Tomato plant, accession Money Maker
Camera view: horizontal (90 deg, fisheye); turntable rotation: 60 degrees
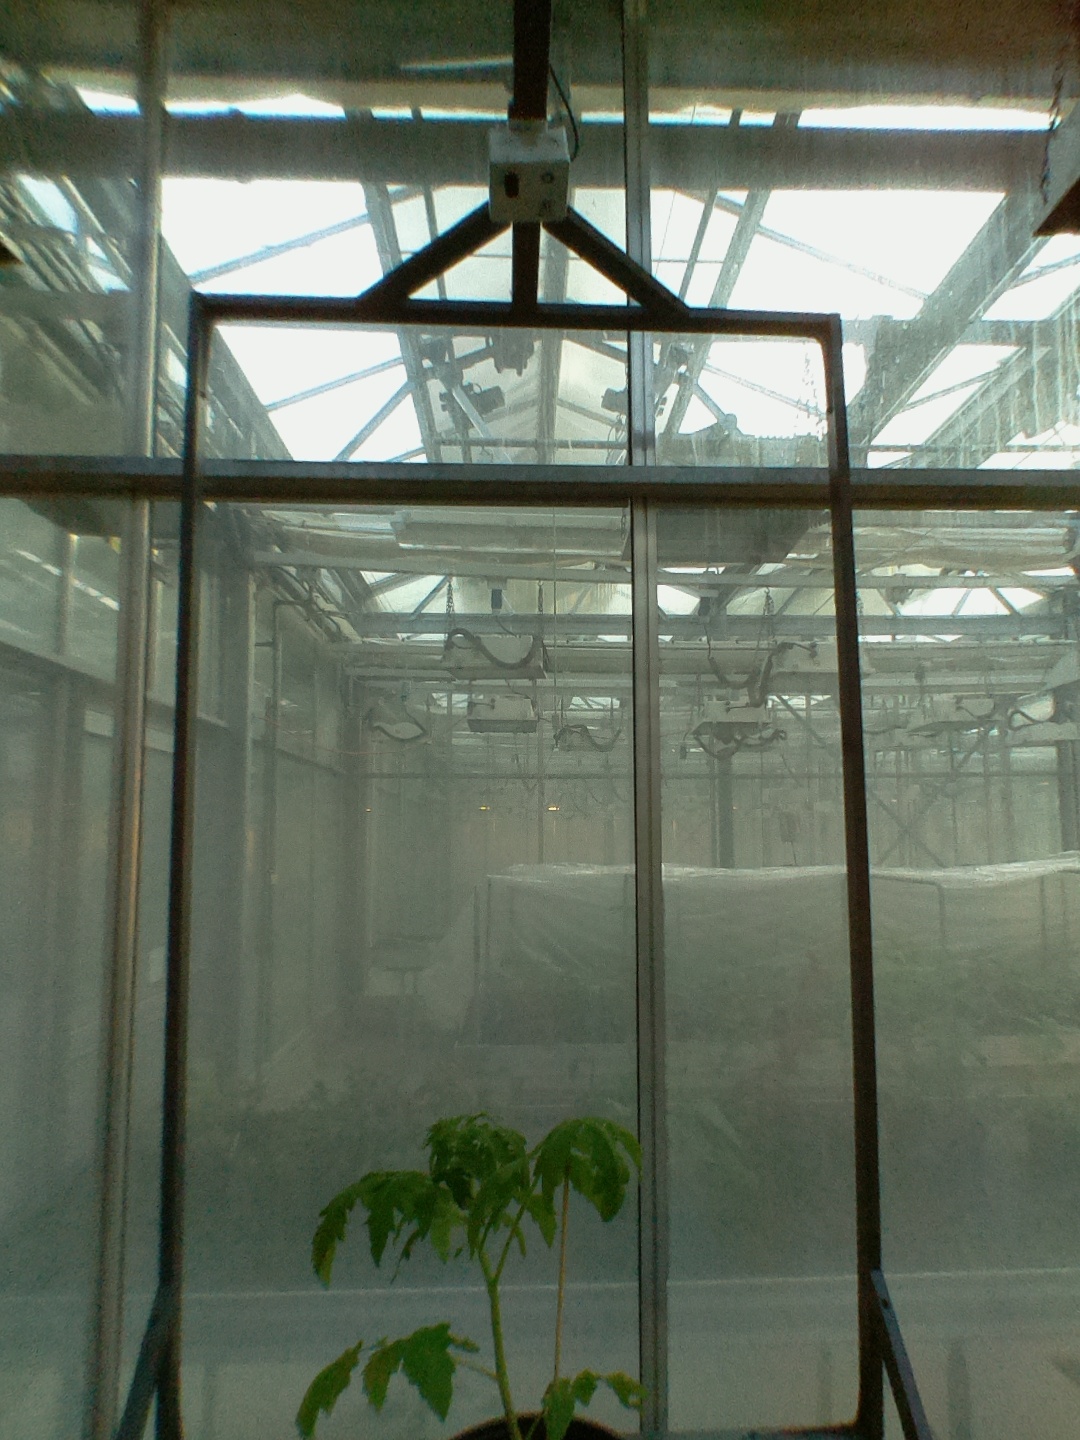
BBCH growth stage 13: 6 of true leaves visible